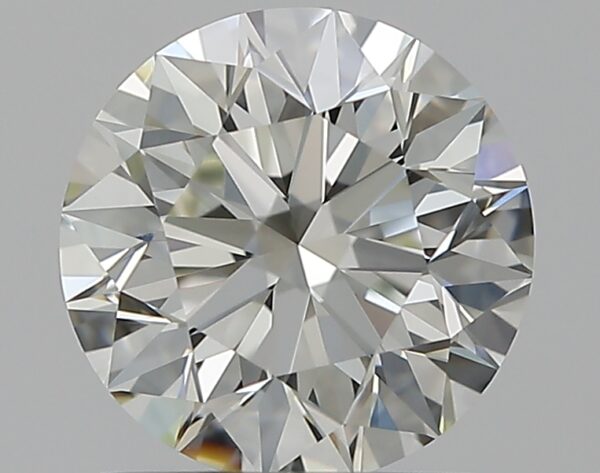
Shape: round
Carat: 1
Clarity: VVS2
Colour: J
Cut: EX
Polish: EX
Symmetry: EX
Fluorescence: F
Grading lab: GIA
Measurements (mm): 6.31 x 6.36 x 4.01